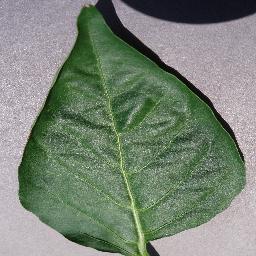
Label: Pepper,_bell___healthy